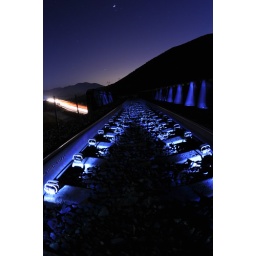
railroad crossing over highway 138, full moonflashlight used on the railroad